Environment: real
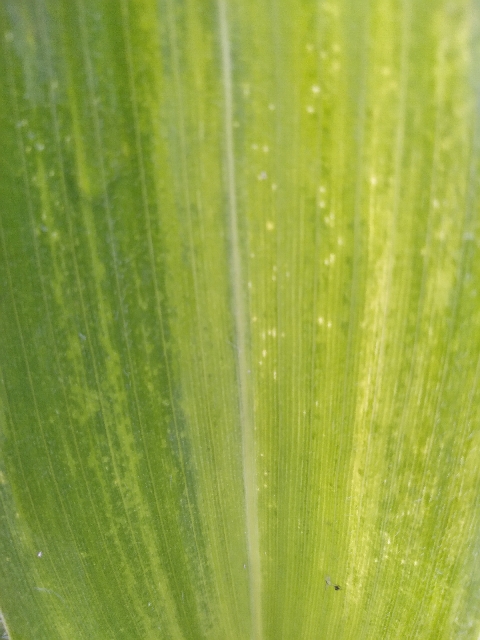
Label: lethal_necrosis